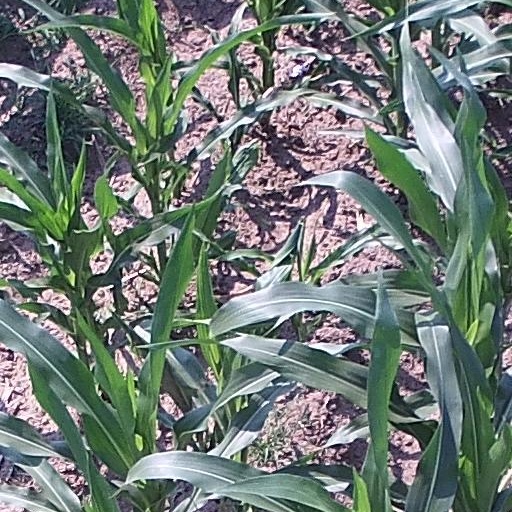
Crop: maize; corn